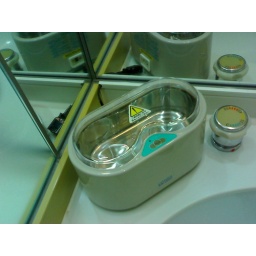
ultrasonic cleaner installed in the office toilet